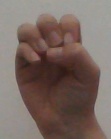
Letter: ha